Boccaccio (operetta)

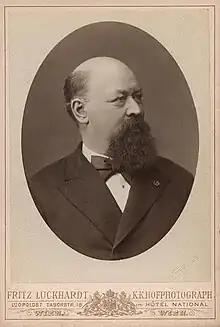
The composer of the operetta, c. 1885

Boccaccio, oder Der Prinz von Palermo ("Boccaccio, or the Prince of Palermo") is an operetta in three acts by Franz von Suppé to a German libretto by Camillo Walzel and Richard Genée, based on the play by Jean-François Bayard, Adolphe de Leuven, Léon Lévy Brunswick and Arthur de Beauplan, based in turn on "The Decameron" by Giovanni Boccaccio. Despite the opera's clear links to the Viennese opera tradition, Suppé's opera takes most of its style from Italian opera.